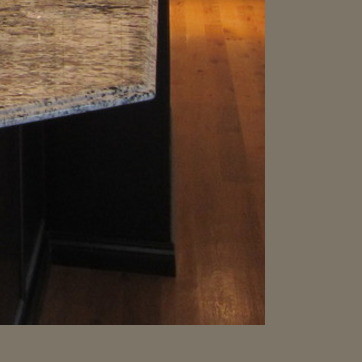
Material: polishedstone